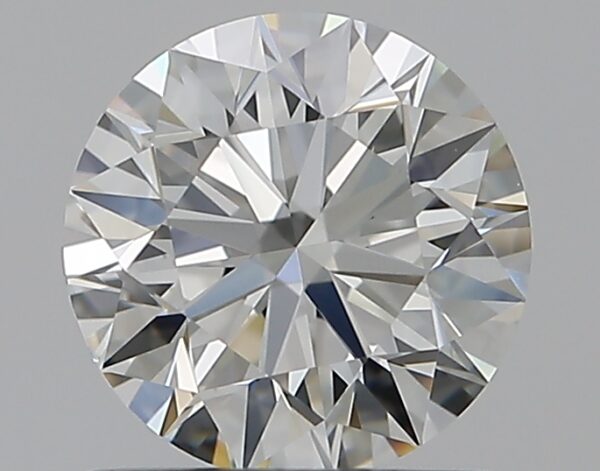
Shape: round
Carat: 0.8
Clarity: VS1
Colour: I
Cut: EX
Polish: EX
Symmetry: EX
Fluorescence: F
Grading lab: GIA
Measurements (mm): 5.9 x 5.94 x 3.7